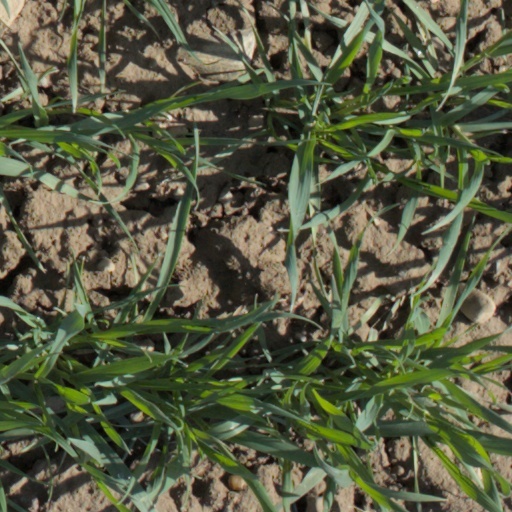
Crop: wheat